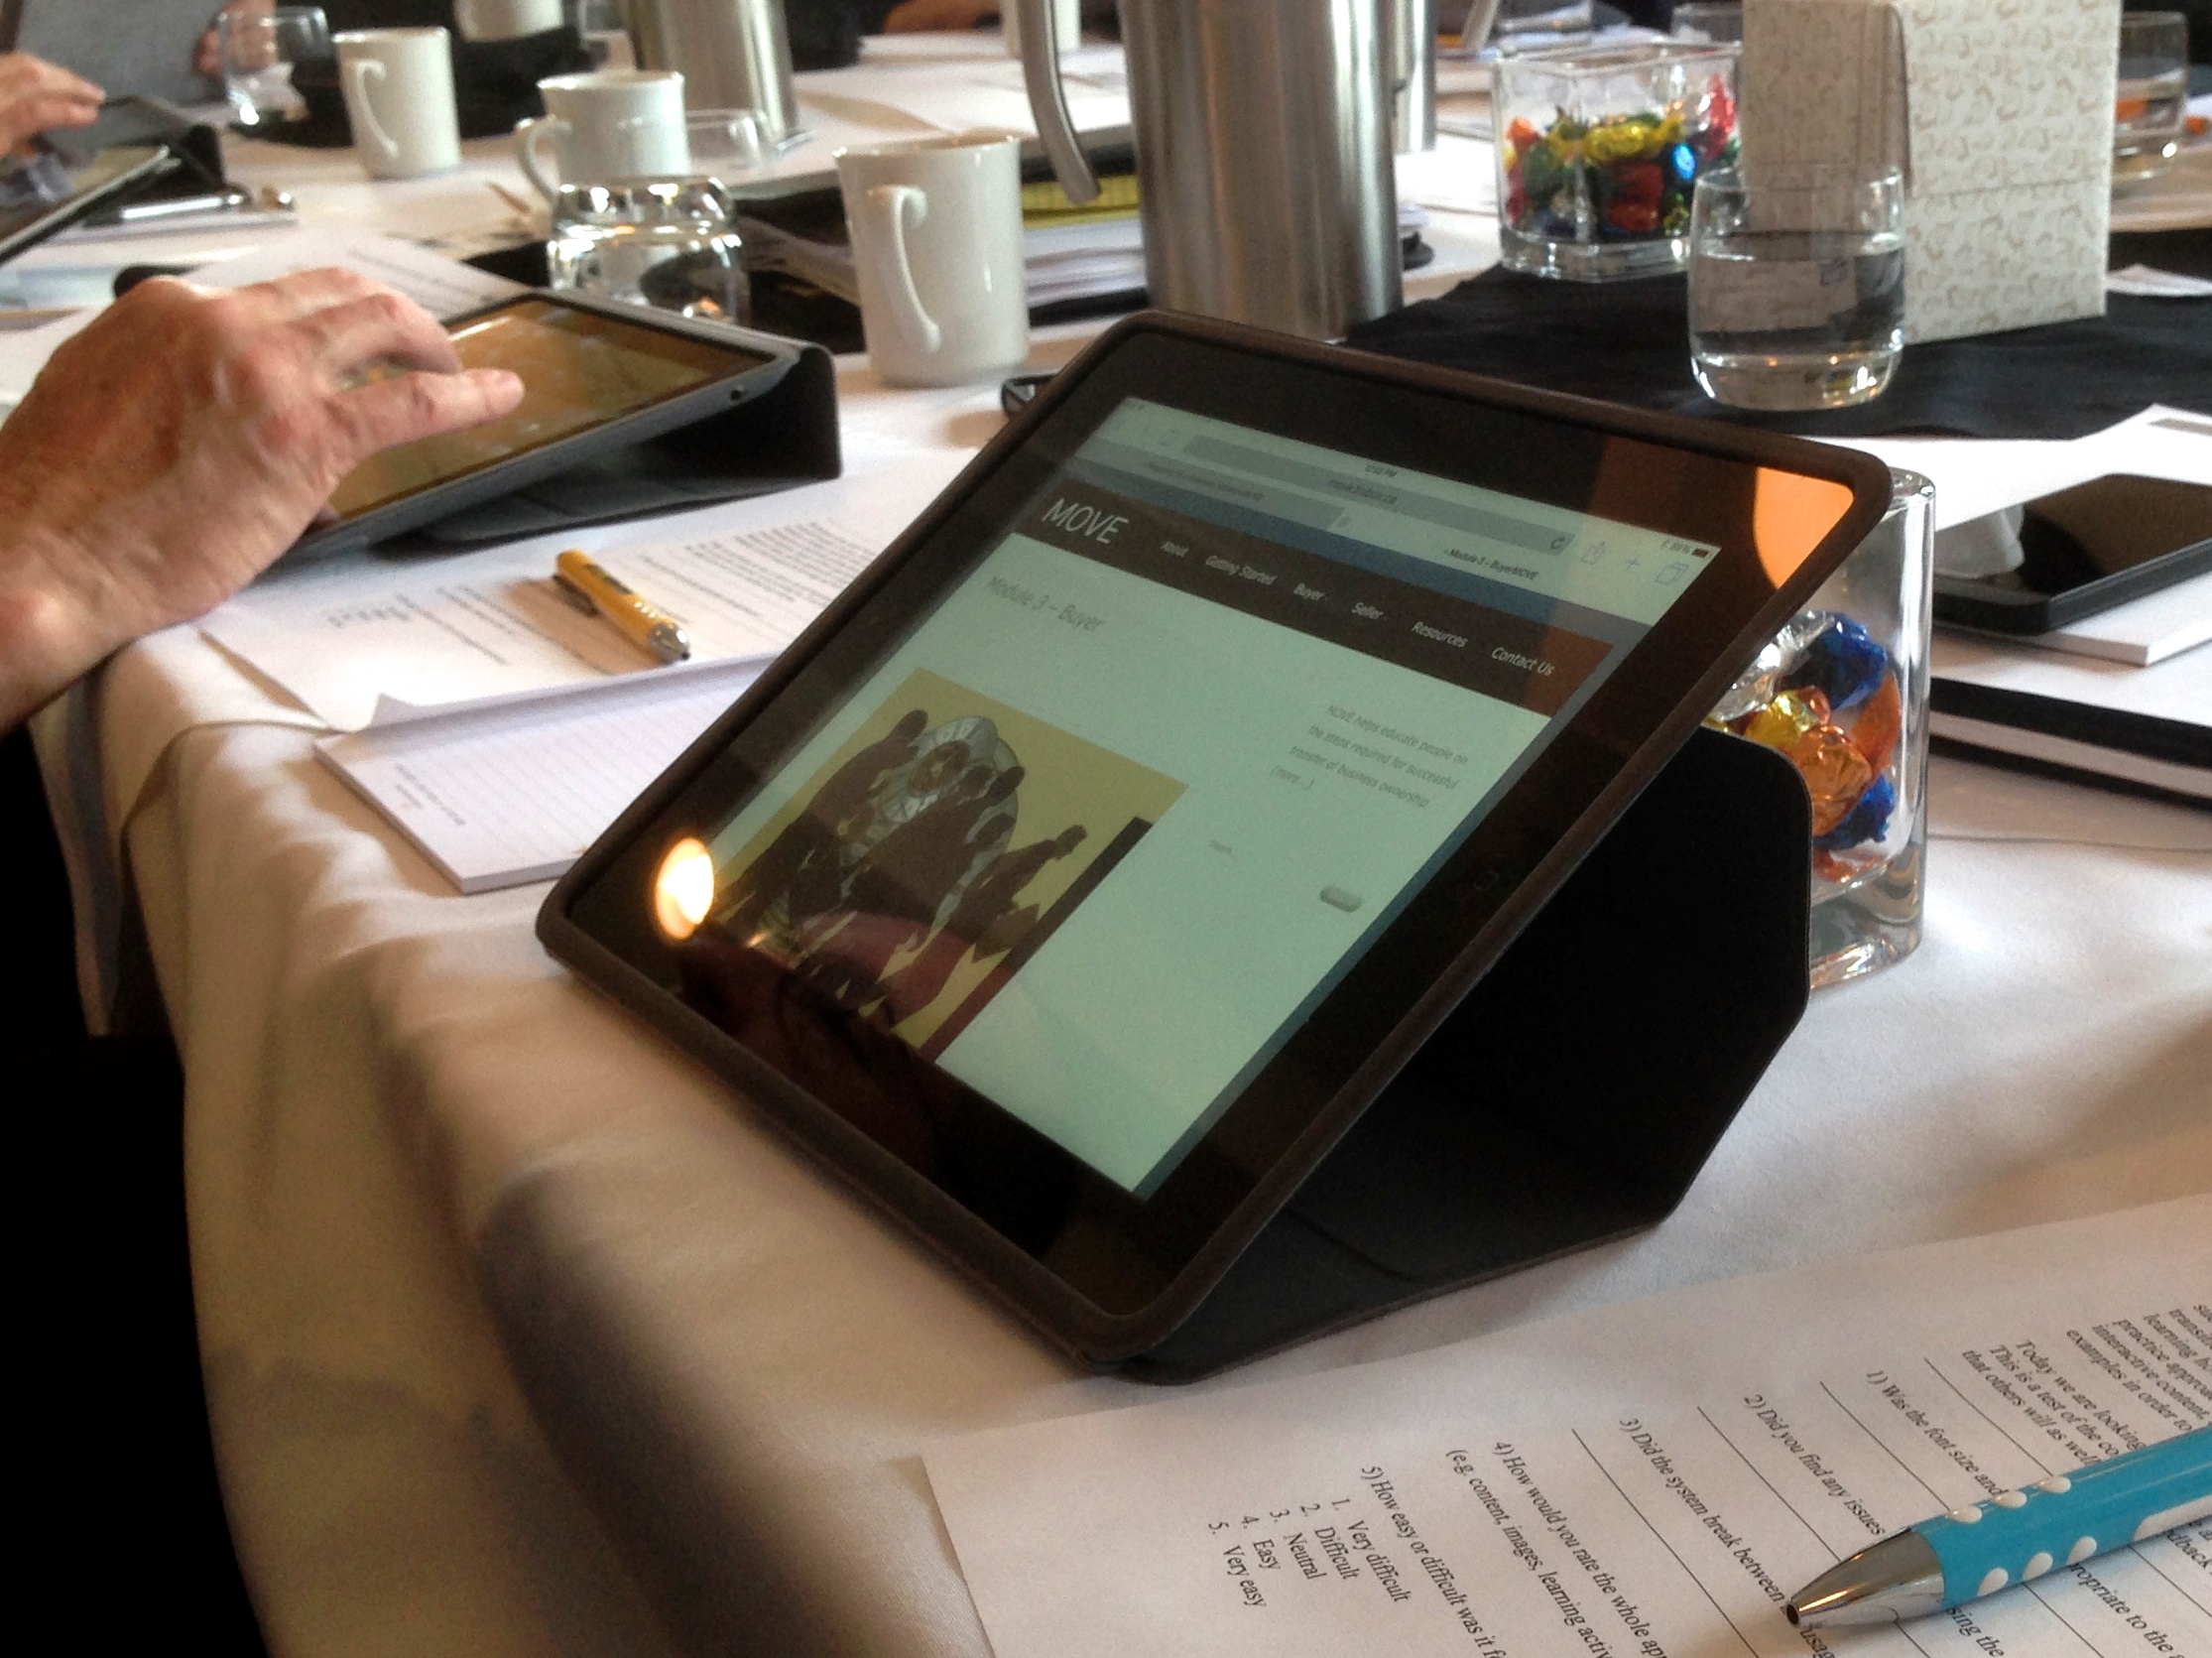
writing, table, technology, gadget, brand, cash, art, design, youshow, personal computer hardware